Thoth

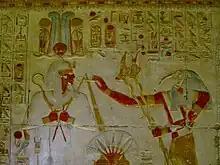
Relief in the Temple of Seti I (Abydos) of Thoth giving the ankh to pharaoh Seti I.

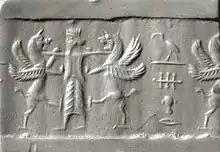

Thoth has been depicted in many ways depending on the era and on the aspect the artist wished to convey. Usually, he is depicted in his human form with the head of a green ibis. In this form, he can be represented as the reckoner of times and seasons by a headdress of the lunar disk sitting on top of a crescent moon resting on his head. When depicted as a form of Shu or Ankher, he was depicted to be wearing the respective god's headdress. Sometimes he was also seen in art to be wearing the Atef crown or the double crown of Upper and Lower Egypt. When not depicted in this common form, he sometimes takes the form of the ibis directly.